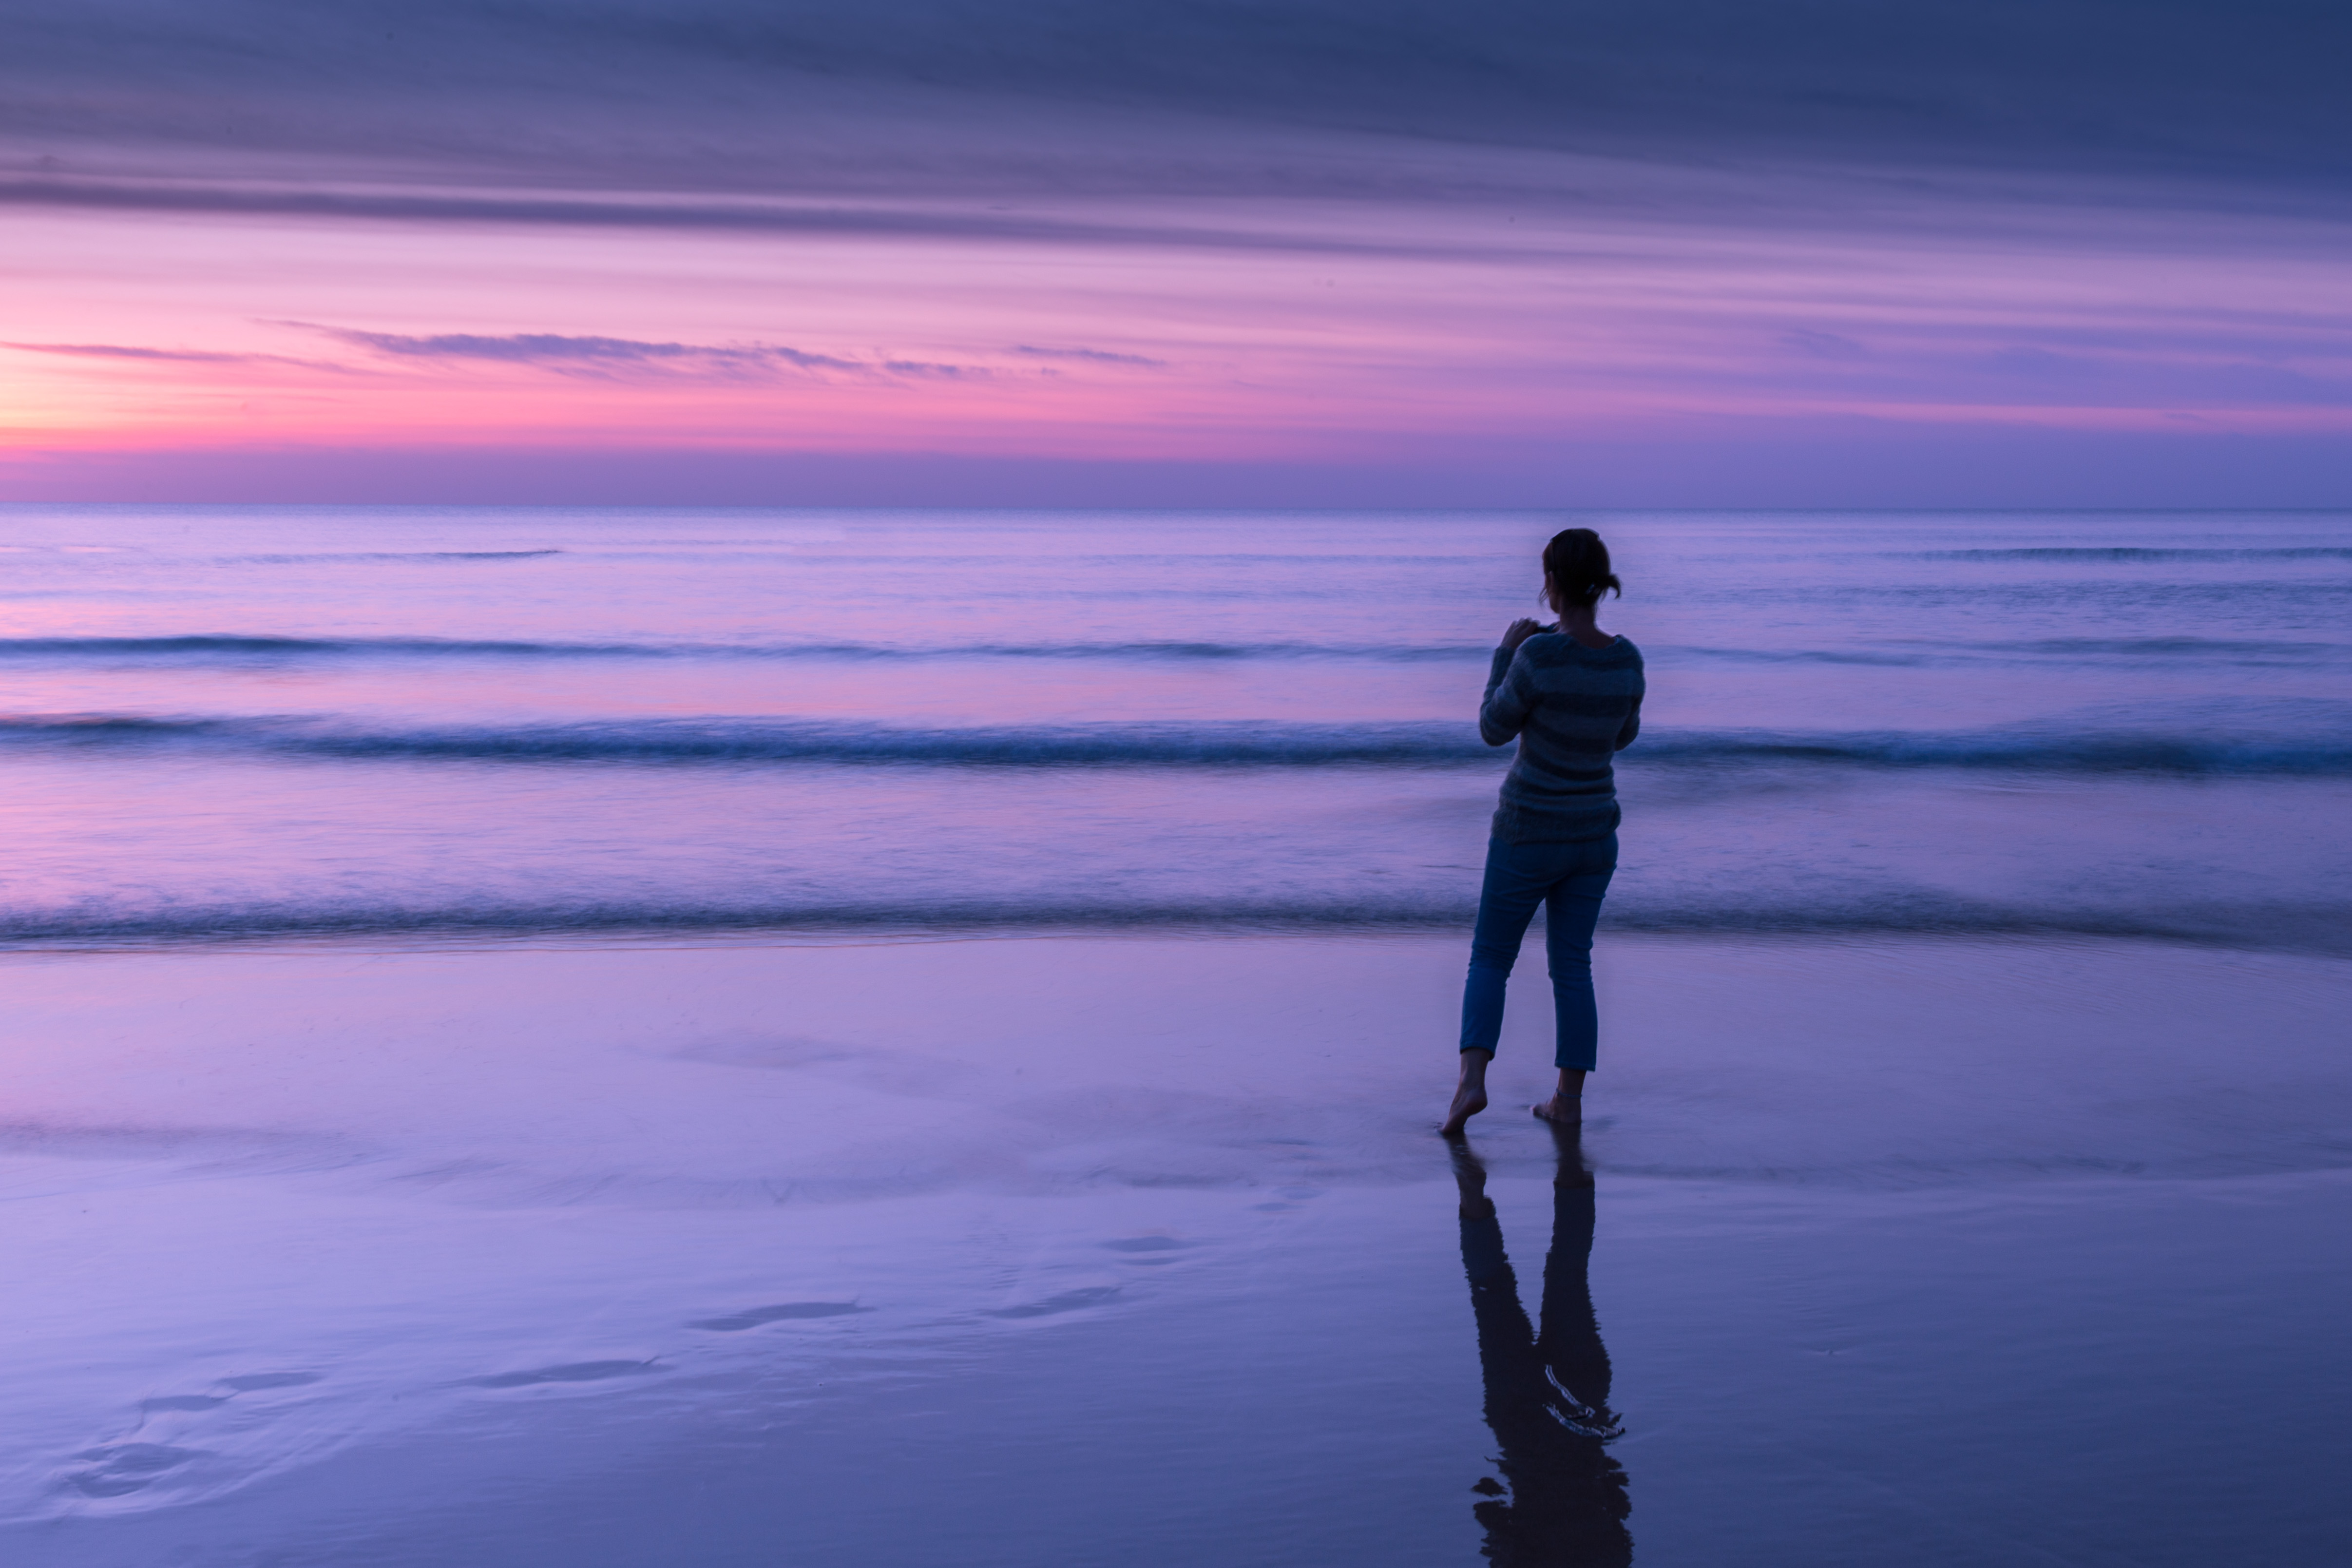
sky, People in nature, horizon, water, sea, ocean, blue, reflection, standing, calm, dusk, evening, cloud, wave, silhouette, sunset, beach, shore, coast, sunrise, dawn, photography, vacation, tide